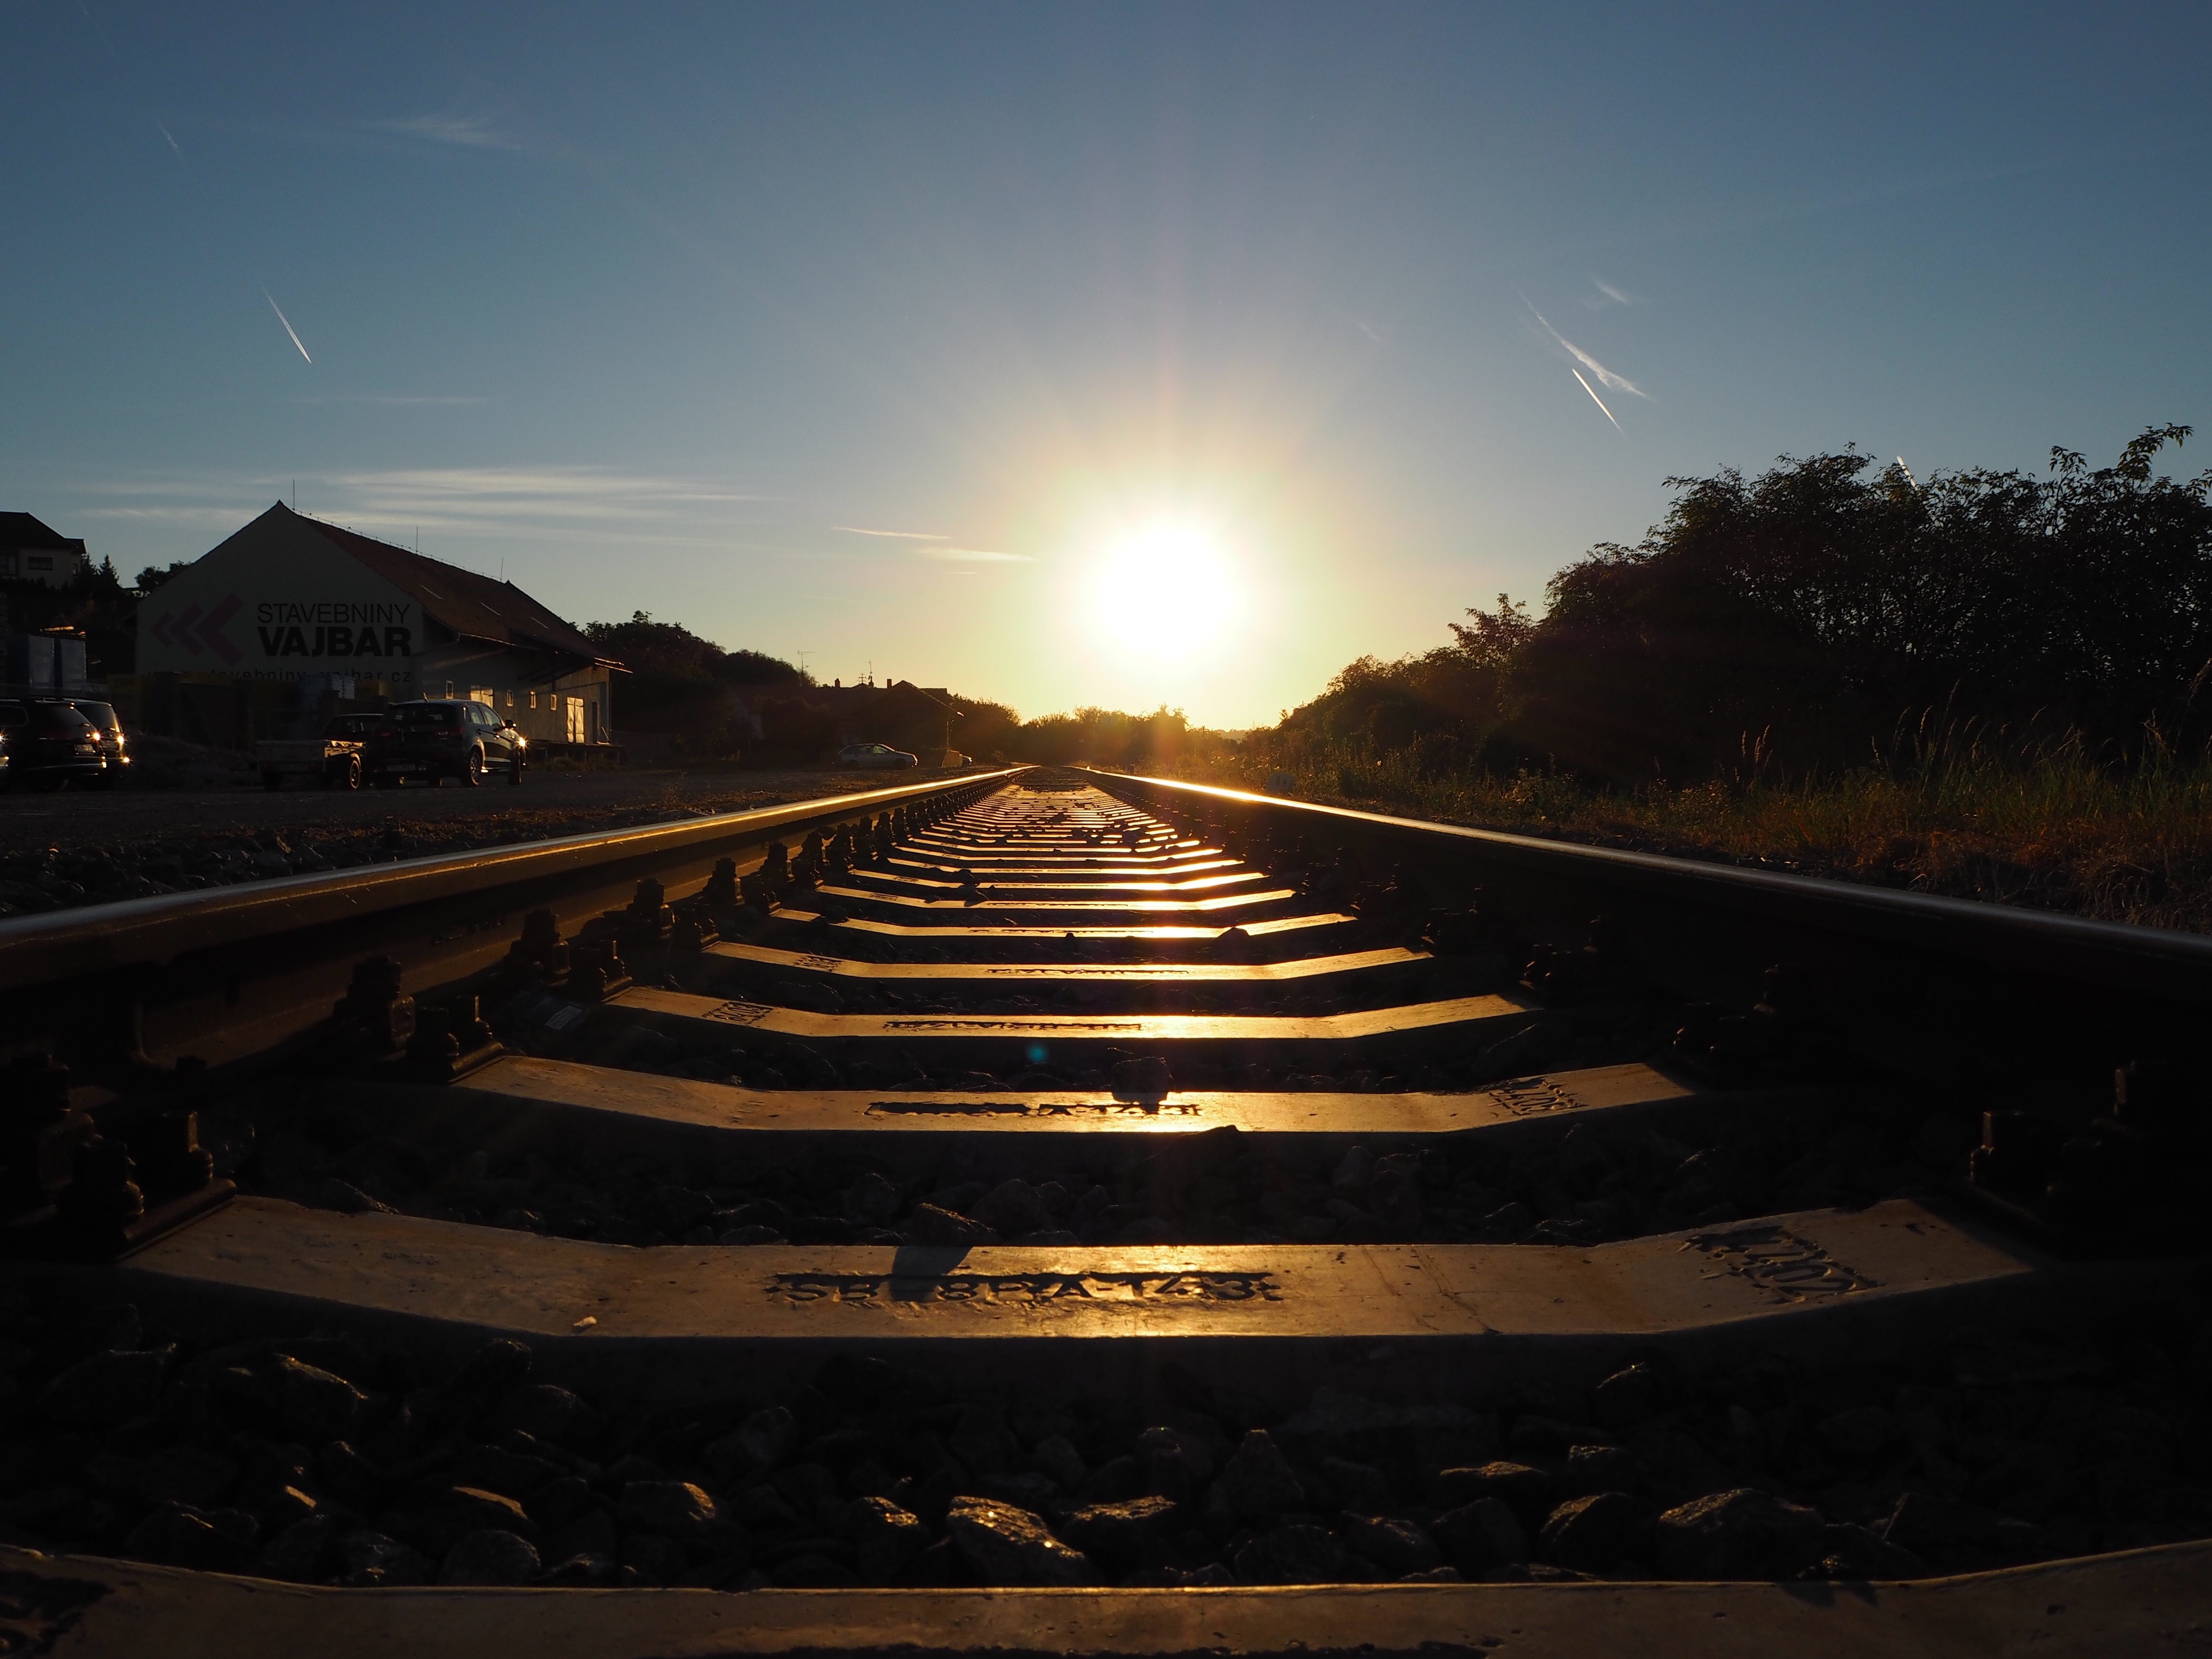
path, light, track, sunrise, sunset, night, sunlight, morning, dawn, train, dusk, evening, reflection, station, darkness, blue sky, locomotive, stop, shape